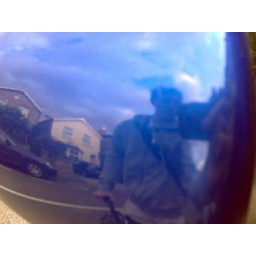
me and my street in blue hue